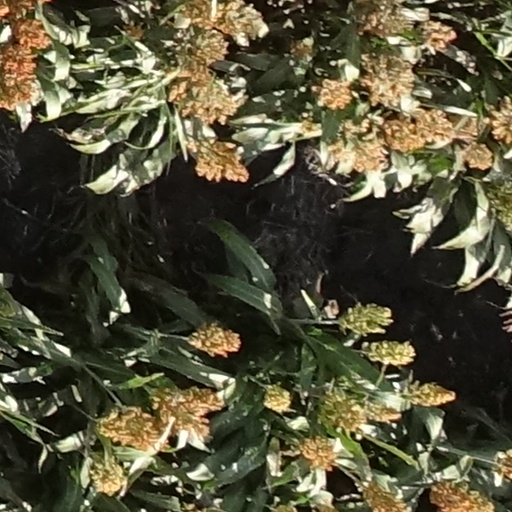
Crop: sorghum